Animal engine

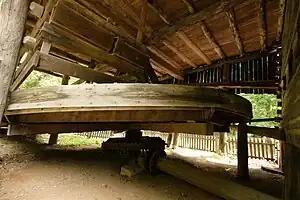
Ox powered treadwheel

An animal engine is a machine powered by an animal. Horses, donkeys, oxen, dogs, and humans have all been used in this way. An unusual example of an animal engine was recorded at Portland, Victoria in 1866. A kangaroo had been tamed and trained to work a treadmill which drove various items of machinery.